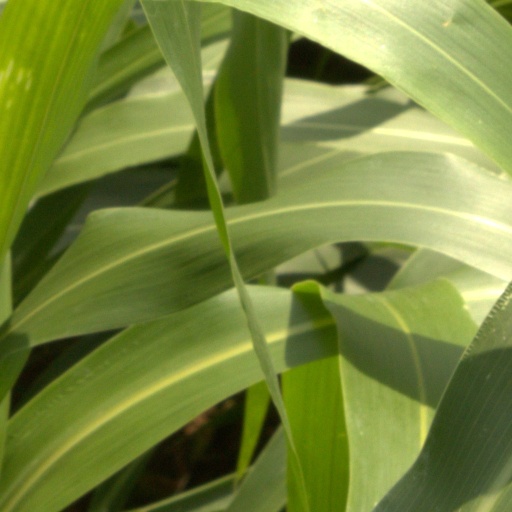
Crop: sorghum